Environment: real
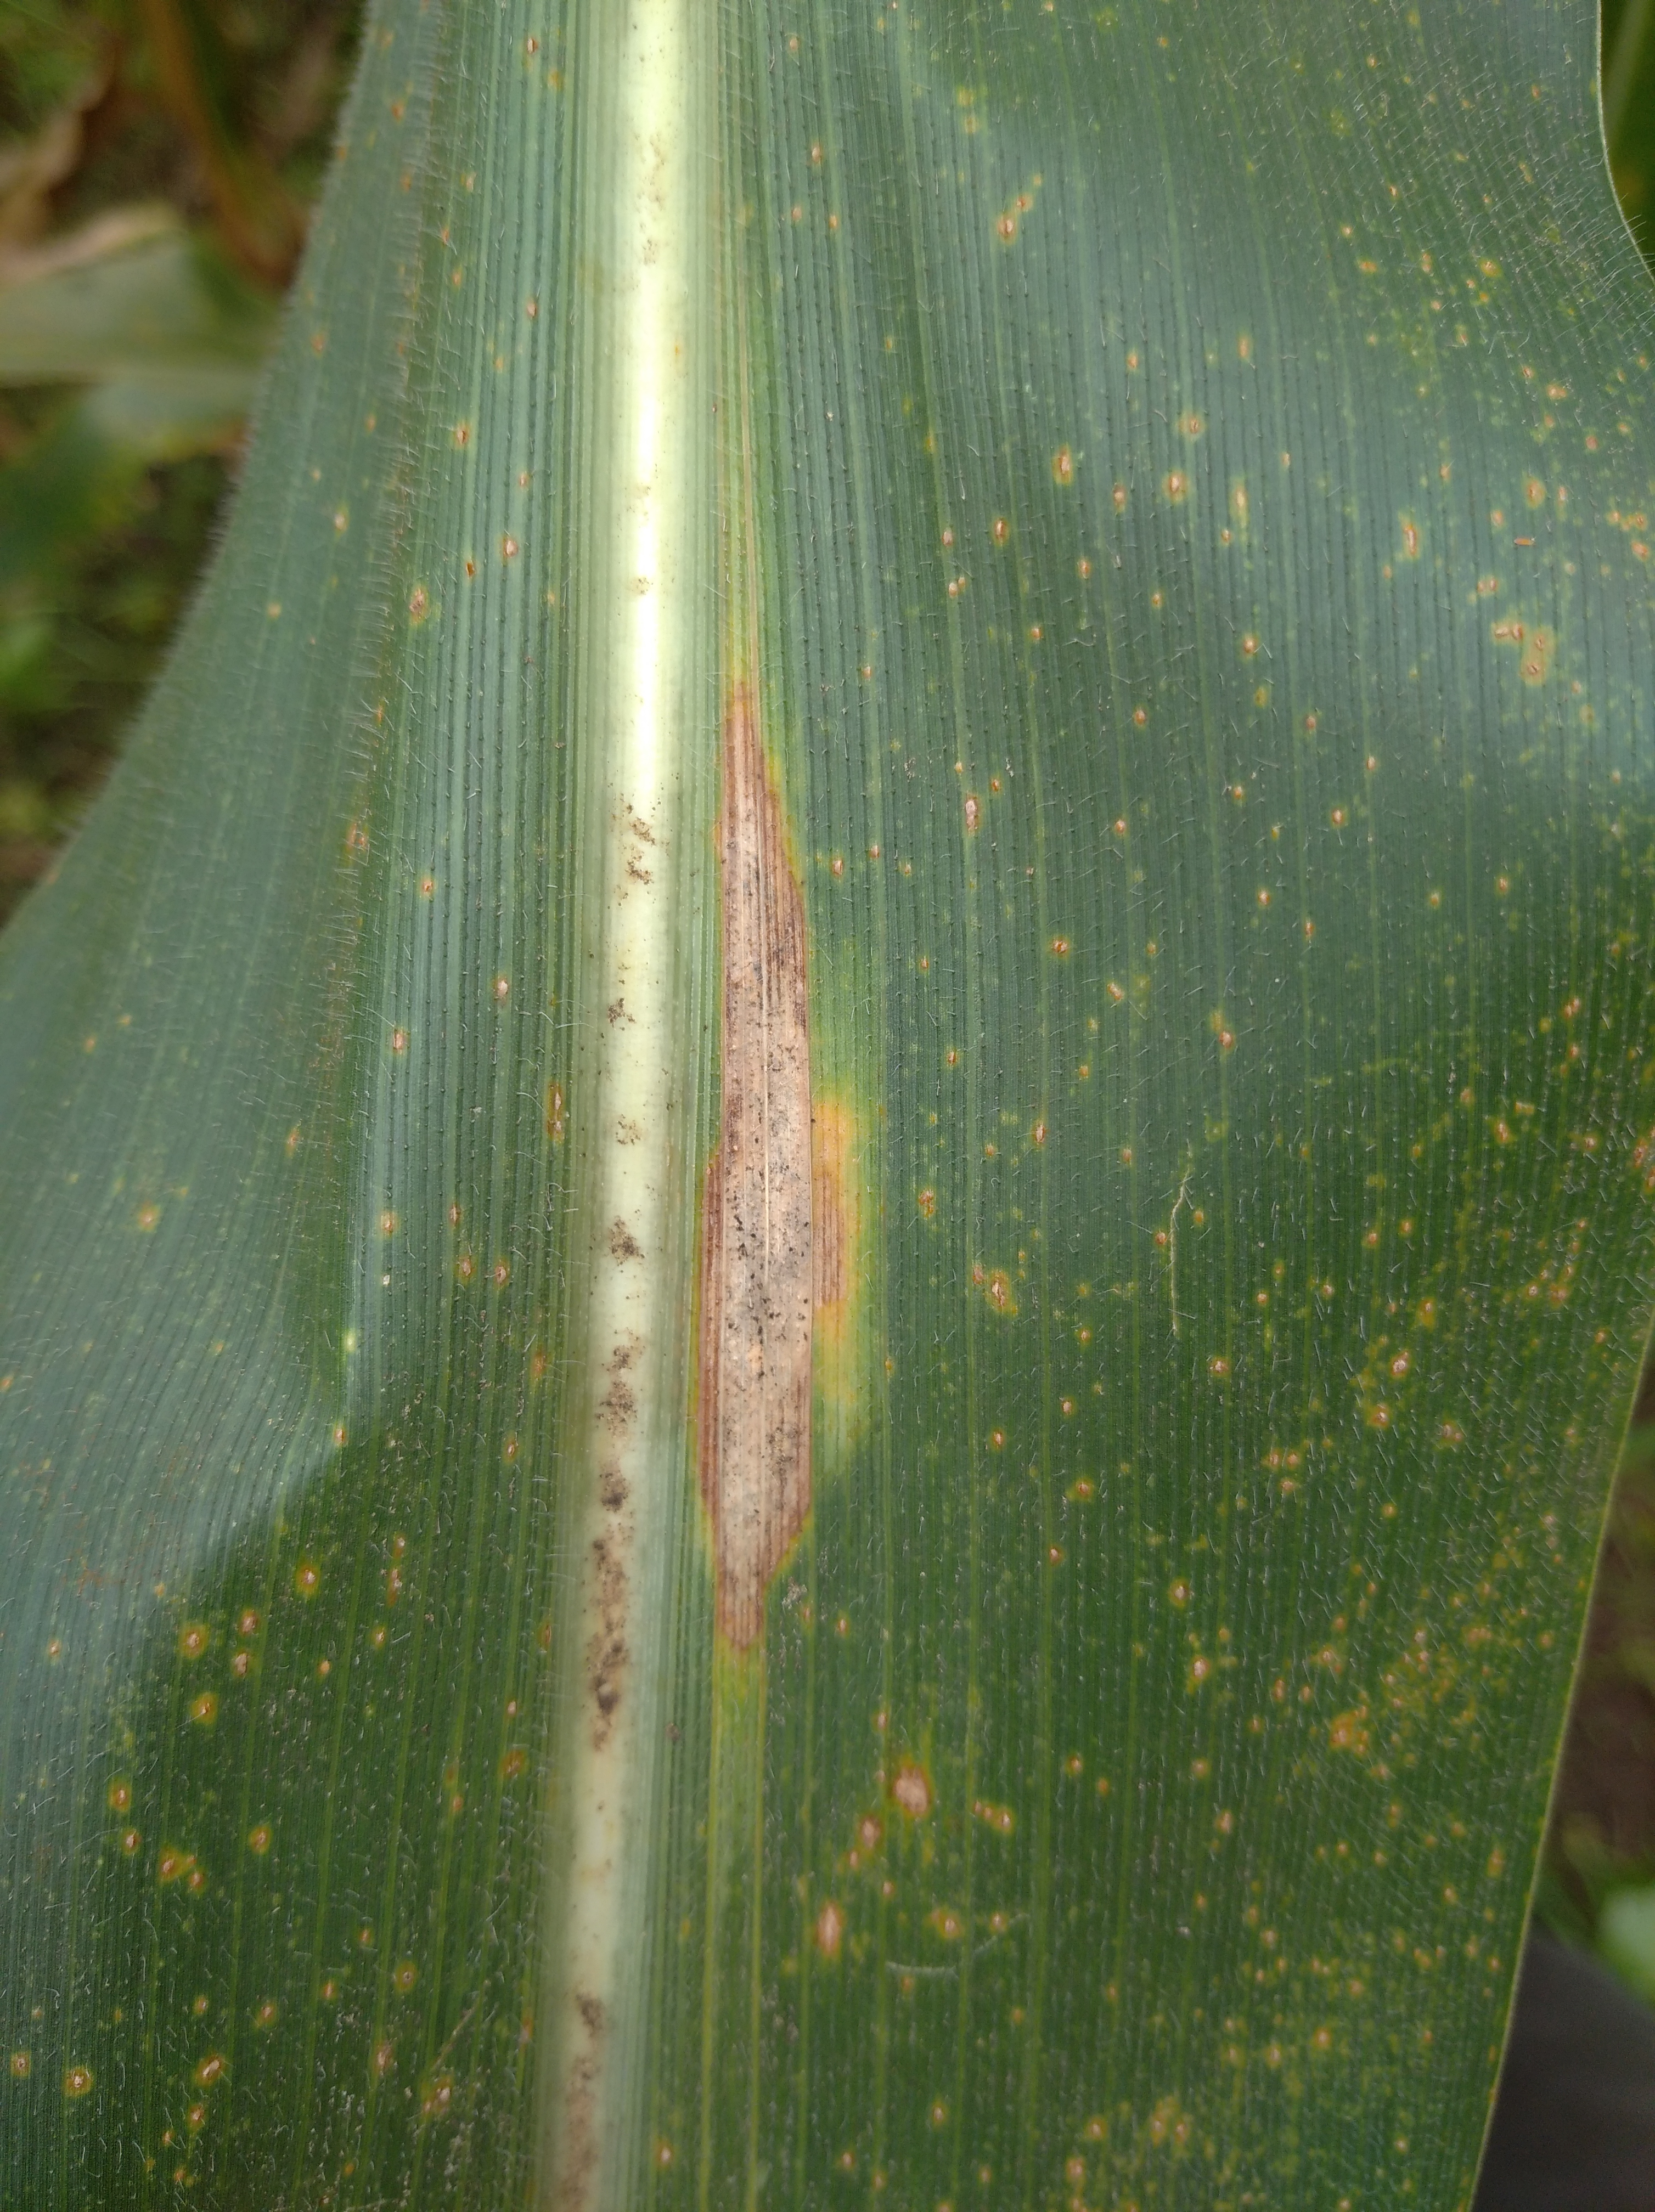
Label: northern_corn_leaf_blight